Valjala Church

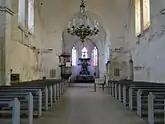
Interior view

The interior of the church is characterised by the whitewashed high domed vaults. The baptismal font is one of the most notable features of the church. It is one of the oldest pieces of carved stonework in Estonia. Scholars believe that it was made for Haapsalu Cathedral but somehow later found its way to Valjala. The font is richly decorated with expressive Romanesque sculptures, similar to what can be found e.g. in the northern portal of Riga Cathedral. It is believed that the artist both here and in Riga is the same, probably Westphalian, master carver.